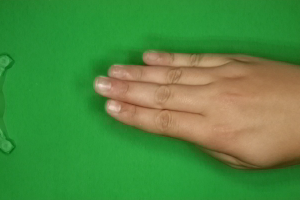
Label: paper